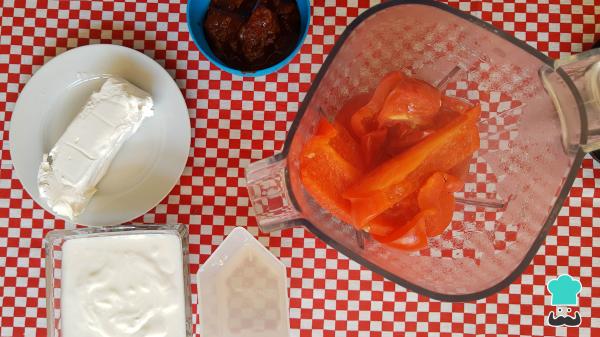
Cuando ya estén listos el chile morrón y el jitomate, agrégalos a la licuadora con la media barra de queso crema, la media crema, el caldo de pollo, un poco de sal y, de manera opcional, el chile chipotle. Licua muy bien y reserva.